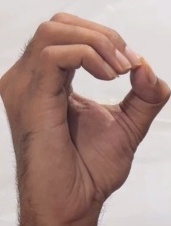
ASL sign: O